Ded (band)

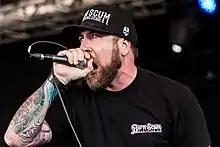
Singer Joe Cotela, With Full Force 2018

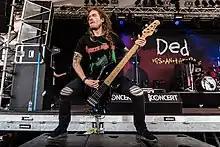
Bassist Kyle Koelsch, With Full Force 2018

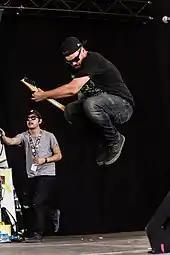
Former guitarist David Ludlow

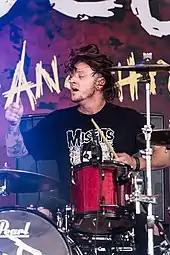
Drummer Matt Reinhard

The origins of the ensemble can be traced to Arizona band The Cover Up. Lead vocalist Joe Cotela stated that things with The Cover Up were approaching a standstill, and that they were performing music influenced by Every Time I Die. Because the band was dissatisfied with Epic Records not properly promoting the album, the band decided to move on.